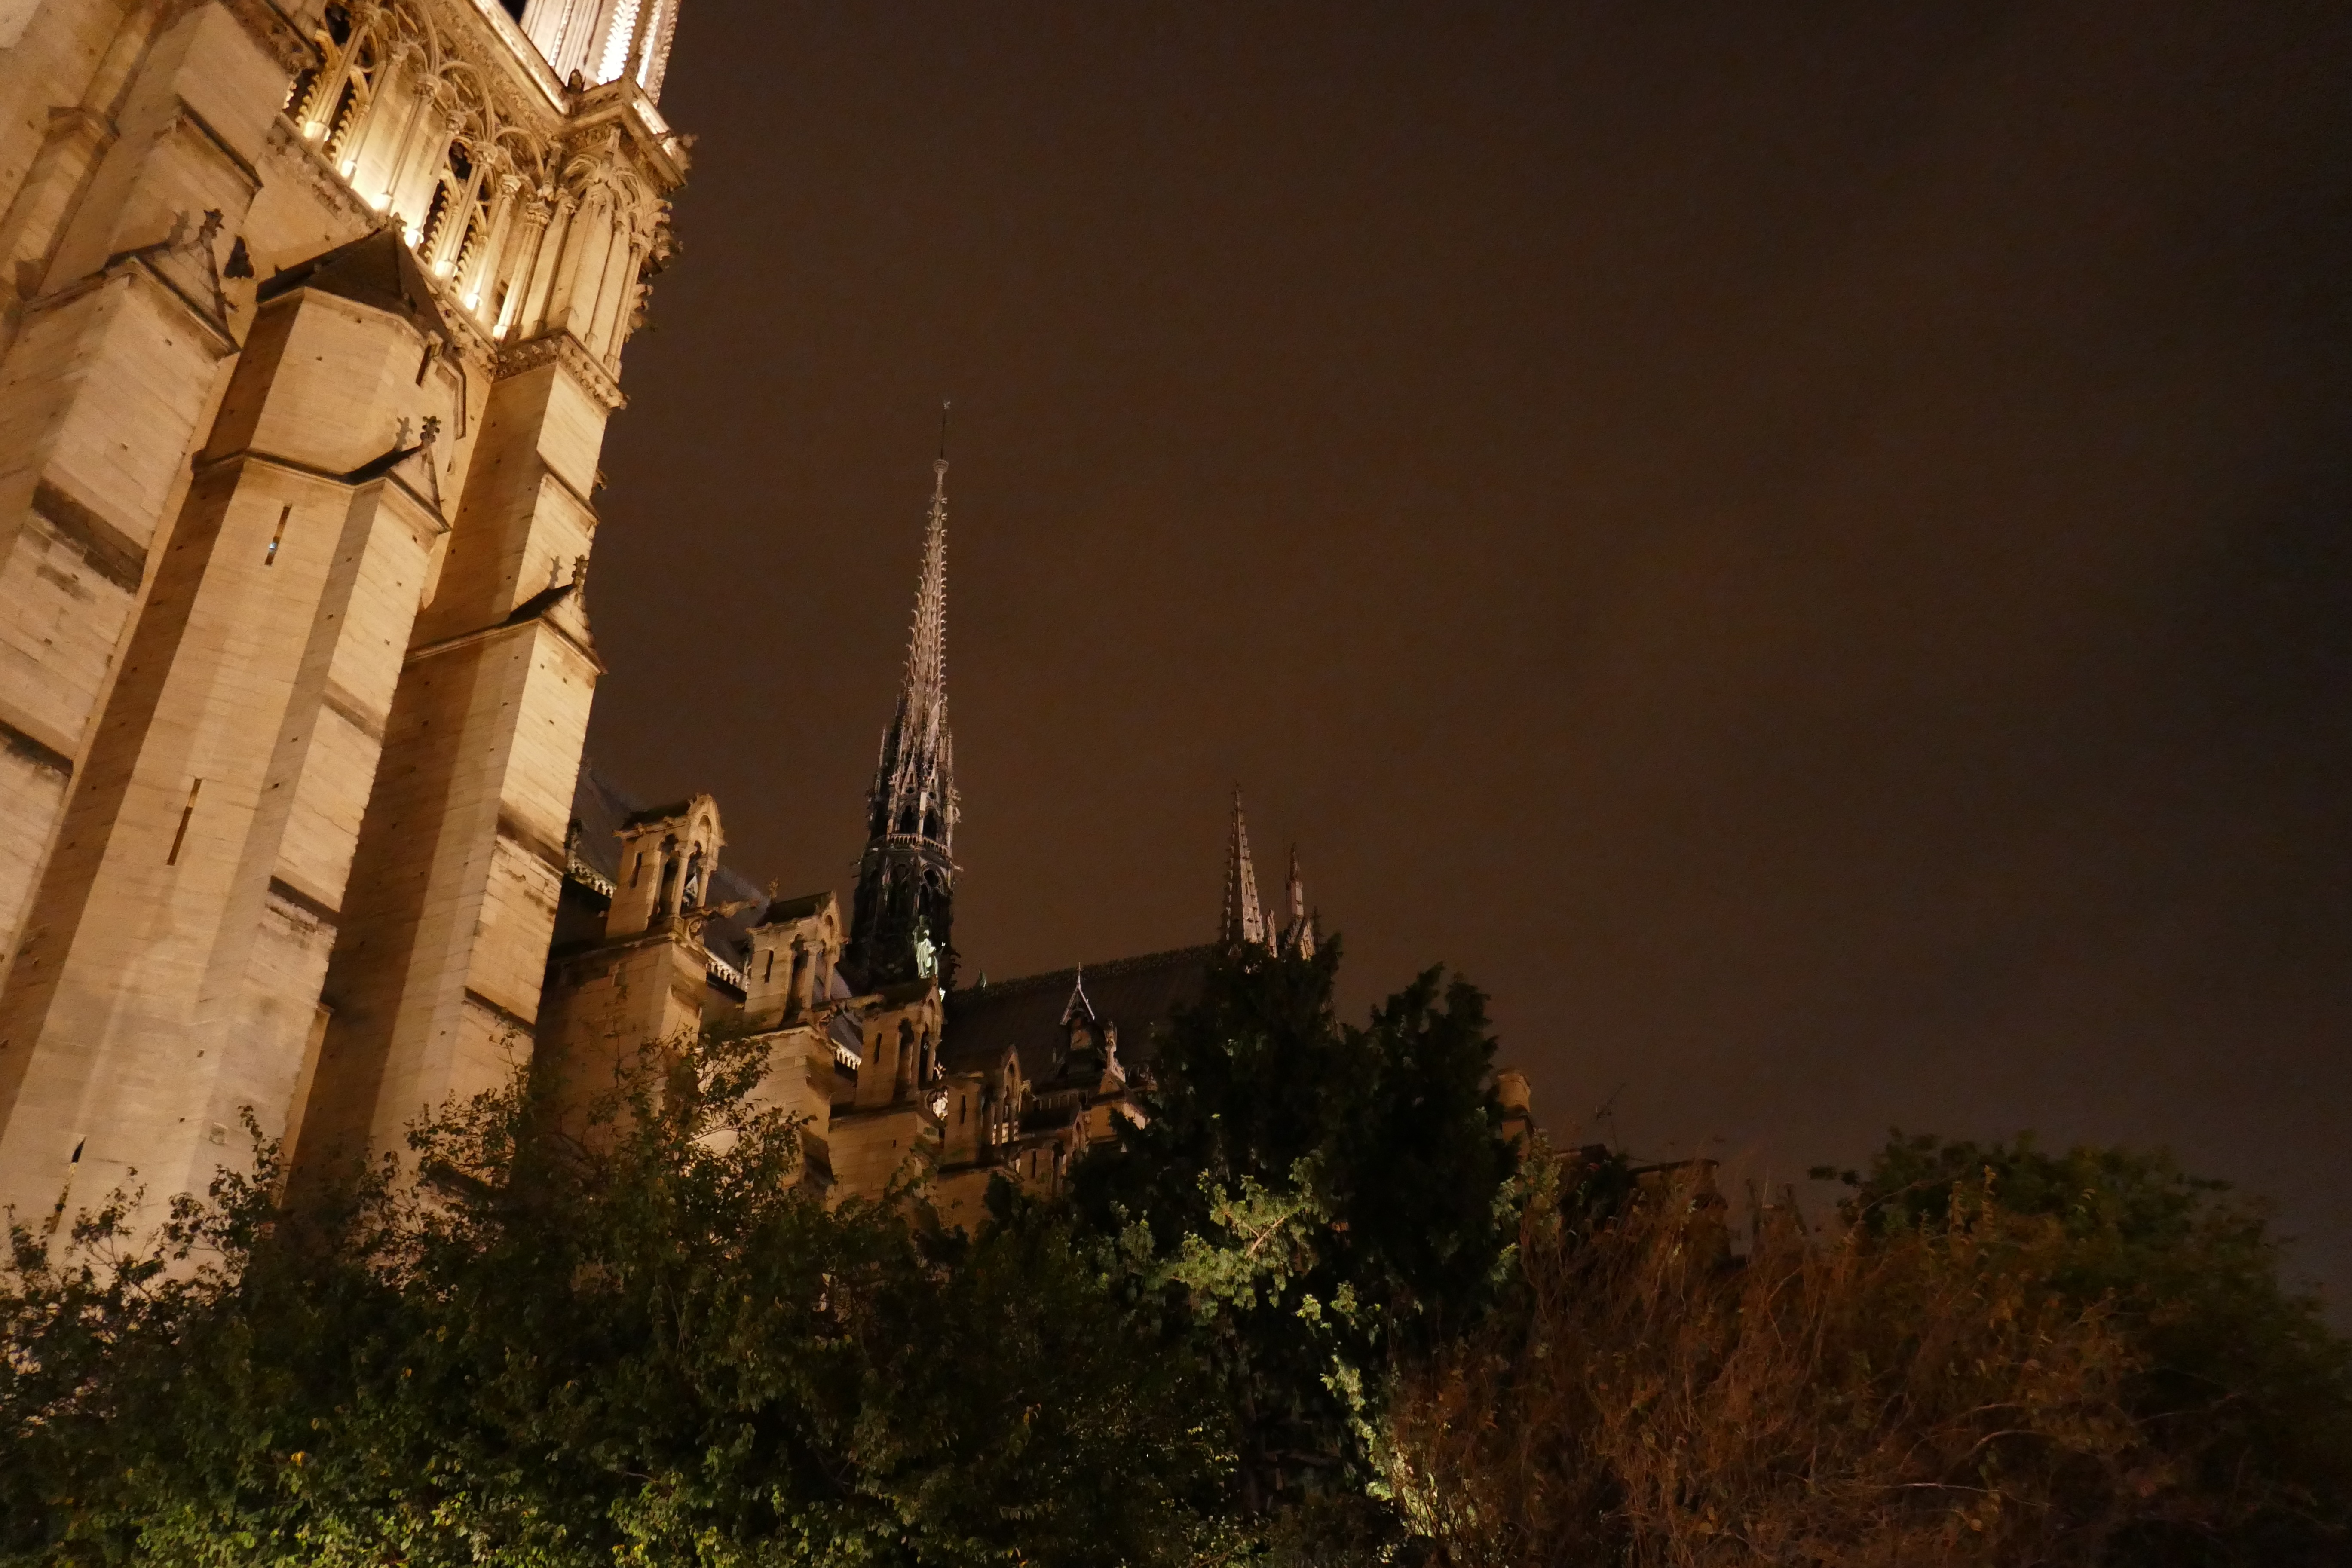
tree, light, night, evening, tower, darkness, spire, screenshot